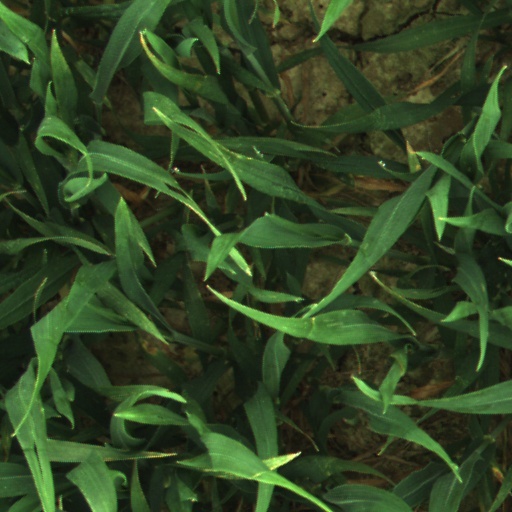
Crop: wheat